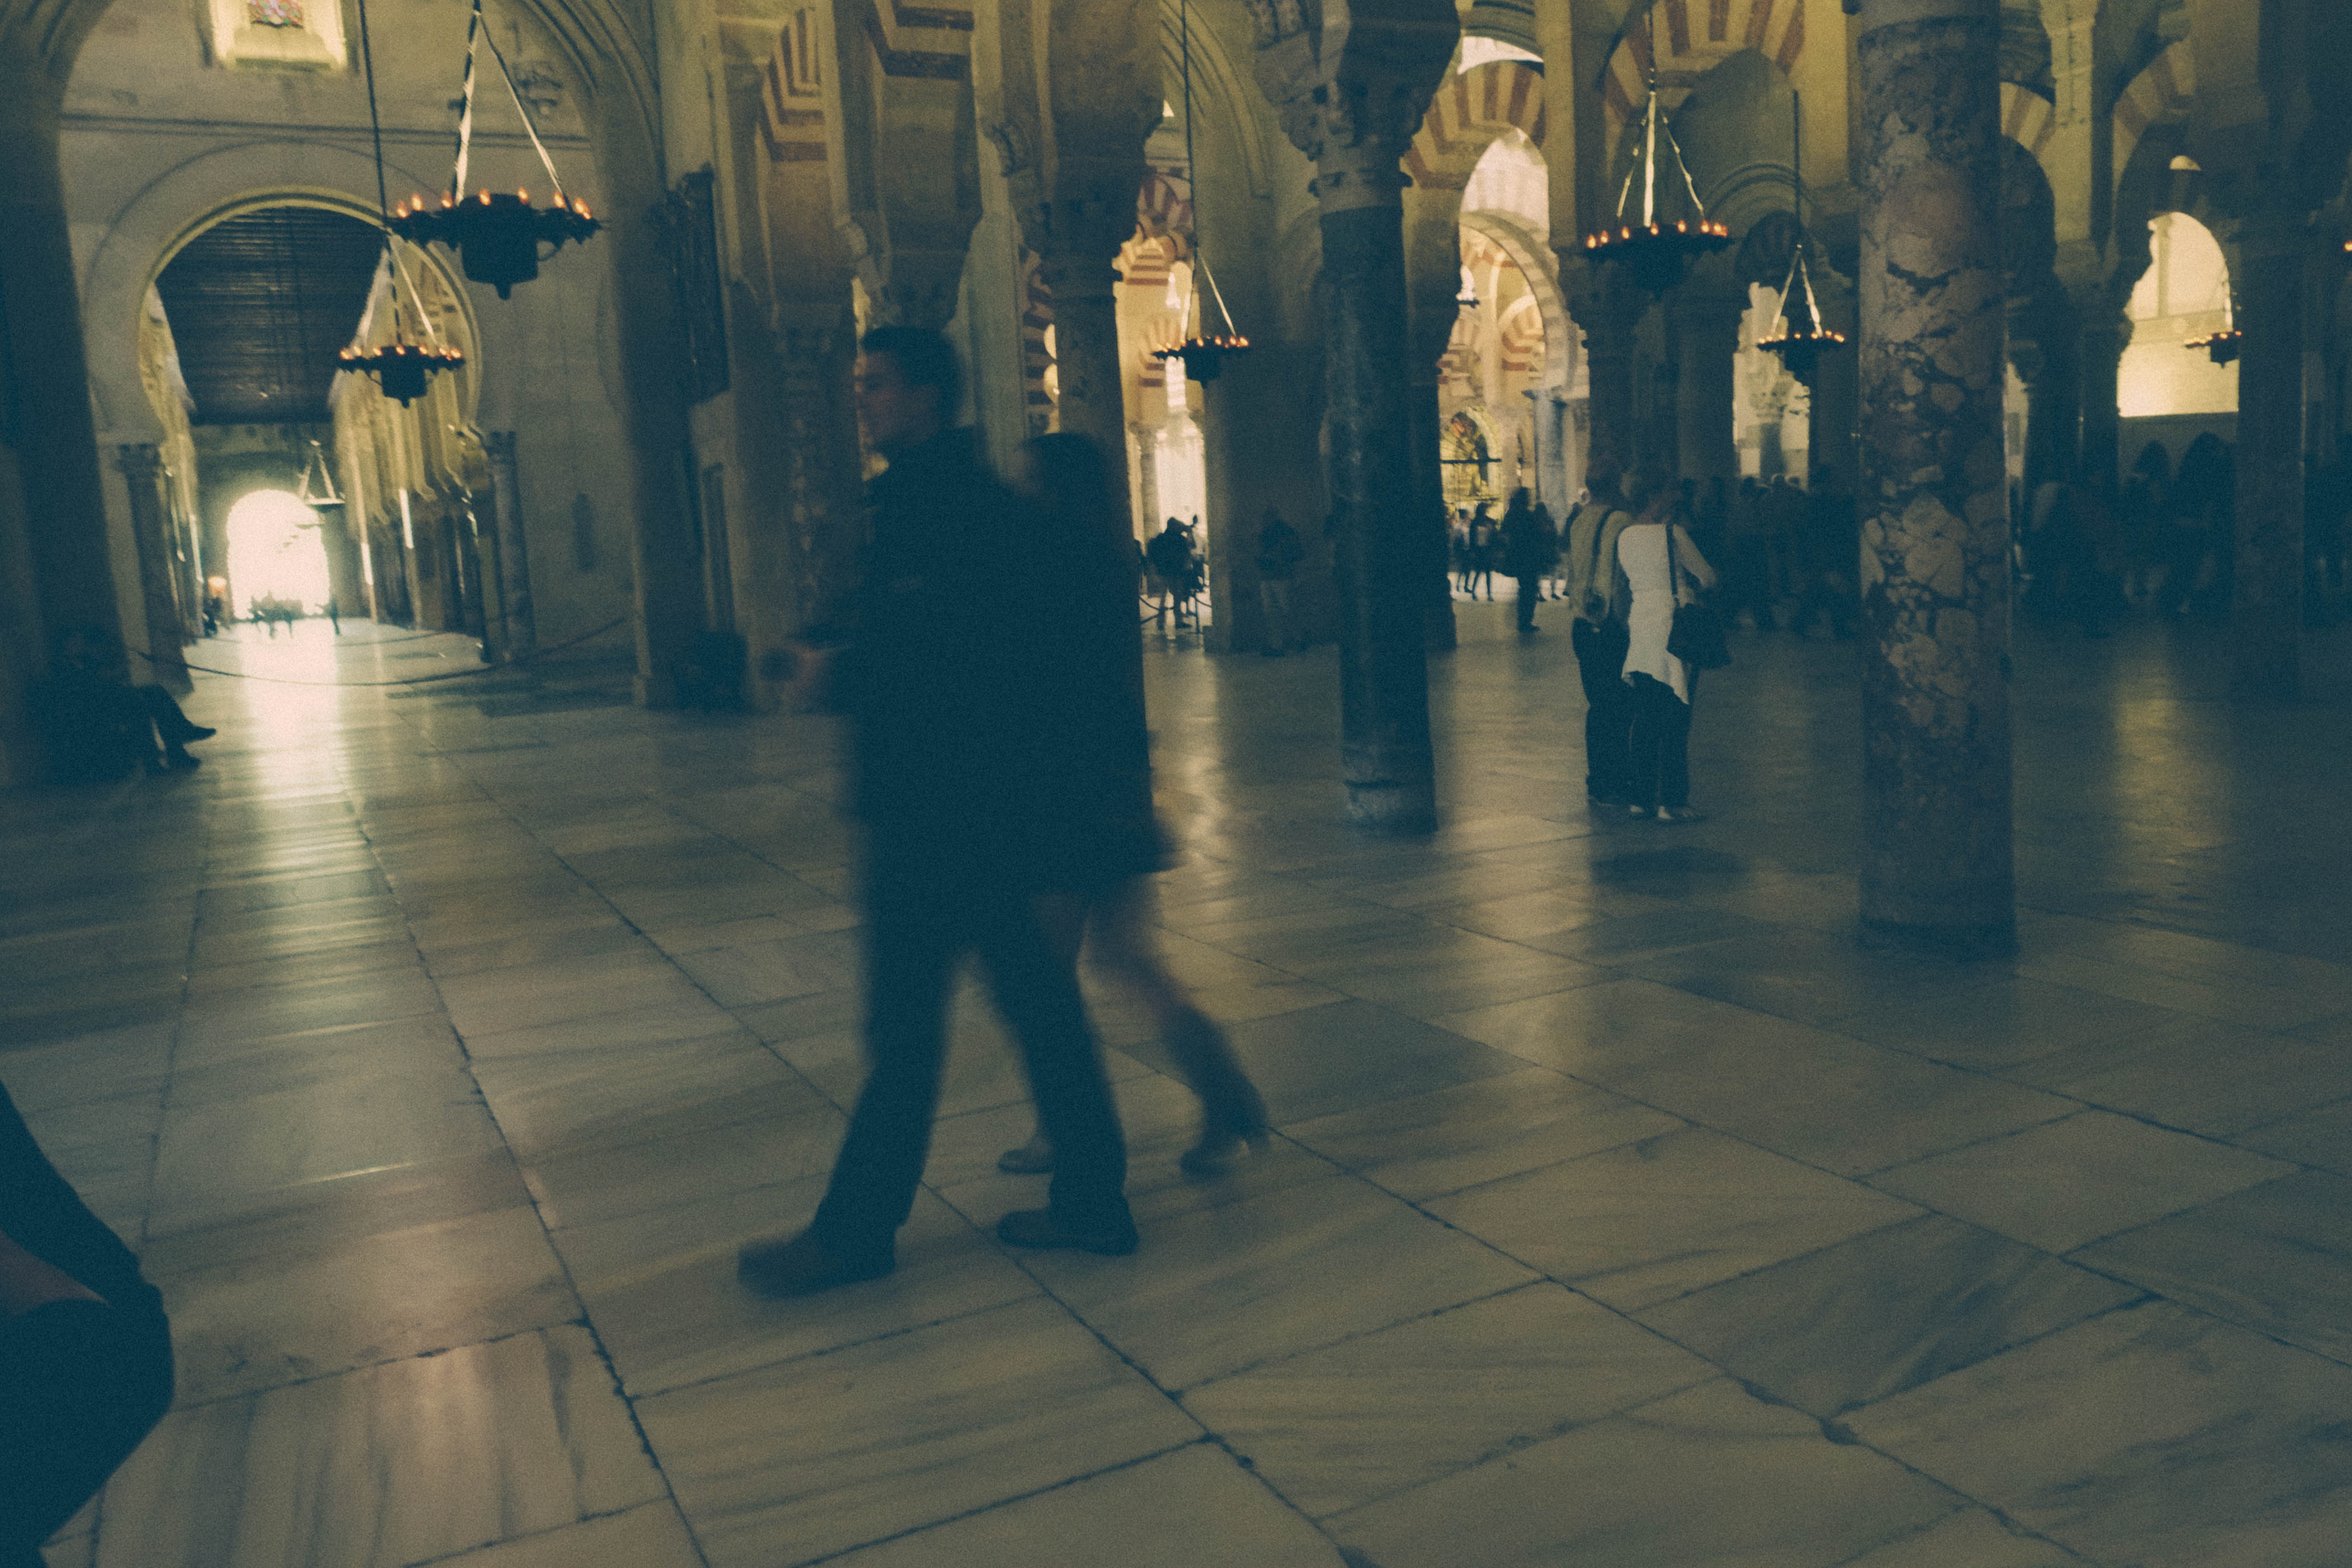
light, road, street, urban, crowd, color, blue, temple, infrastructure, photograph, snapshot, andalusia, image, cordoba